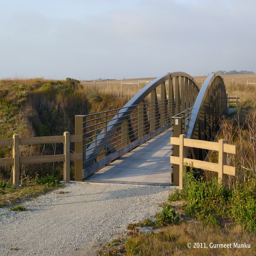
a bridge along the trail , taking us over a wide creek